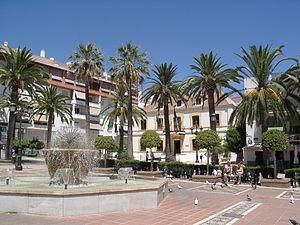
San Pedro de Alcantara est ville située dans la commune de Marbella, dans la communauté autonome d'Andalousie, dans la province de Malaga, en Espagne.